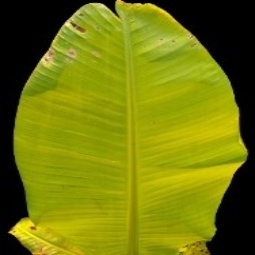
Label: Sulphur